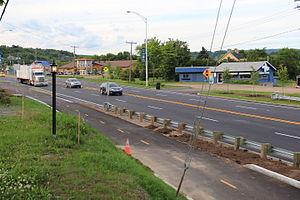
La route 138 est une route nationale québécoise et l'une des plus anciennes routes du Canada. Elle suit une orientation est/ouest et est située en grande partie sur la rive nord du fleuve Saint-Laurent. Elle dessert les régions de la Montérégie, de Montréal, de Lanaudière, de la Mauricie, de la Capitale-Nationale et de la Côte-Nord.